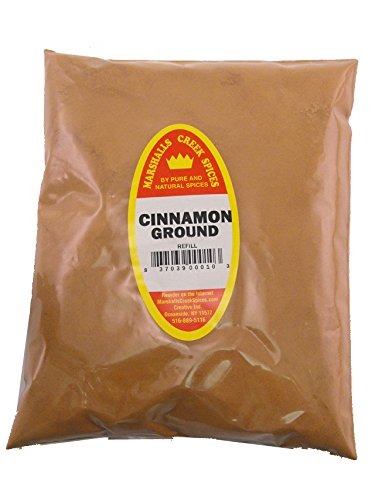
Item Name: Marshalls Creek Kosher Spices (st11) CINNAMON GROUND REFILL 10 OZ.
Bullet Point 1: Marshalls Creek Spices buys in small quantities and packs weekly providing the freshest spices possible. Fresher spices means more flavor and a longer shelf life.
Bullet Point 2: No Fillers - No MSG
Bullet Point 3: All Natural & Kosher
Bullet Point 4: Our Store On Amazon. Copy & Paste https://www.amazon.com/stores/page/78253499-C1B3-4400-8F47-54B4E41C13D1
Bullet Point 5: 10 ounce refill of Ground Cinnamon Ingredients: cinnamon
Product Description: 10 ounce refill of Ground Cinnamon Ingredients: cinnamon
Value: 10.0
Unit: Ounce

Price: 11.48